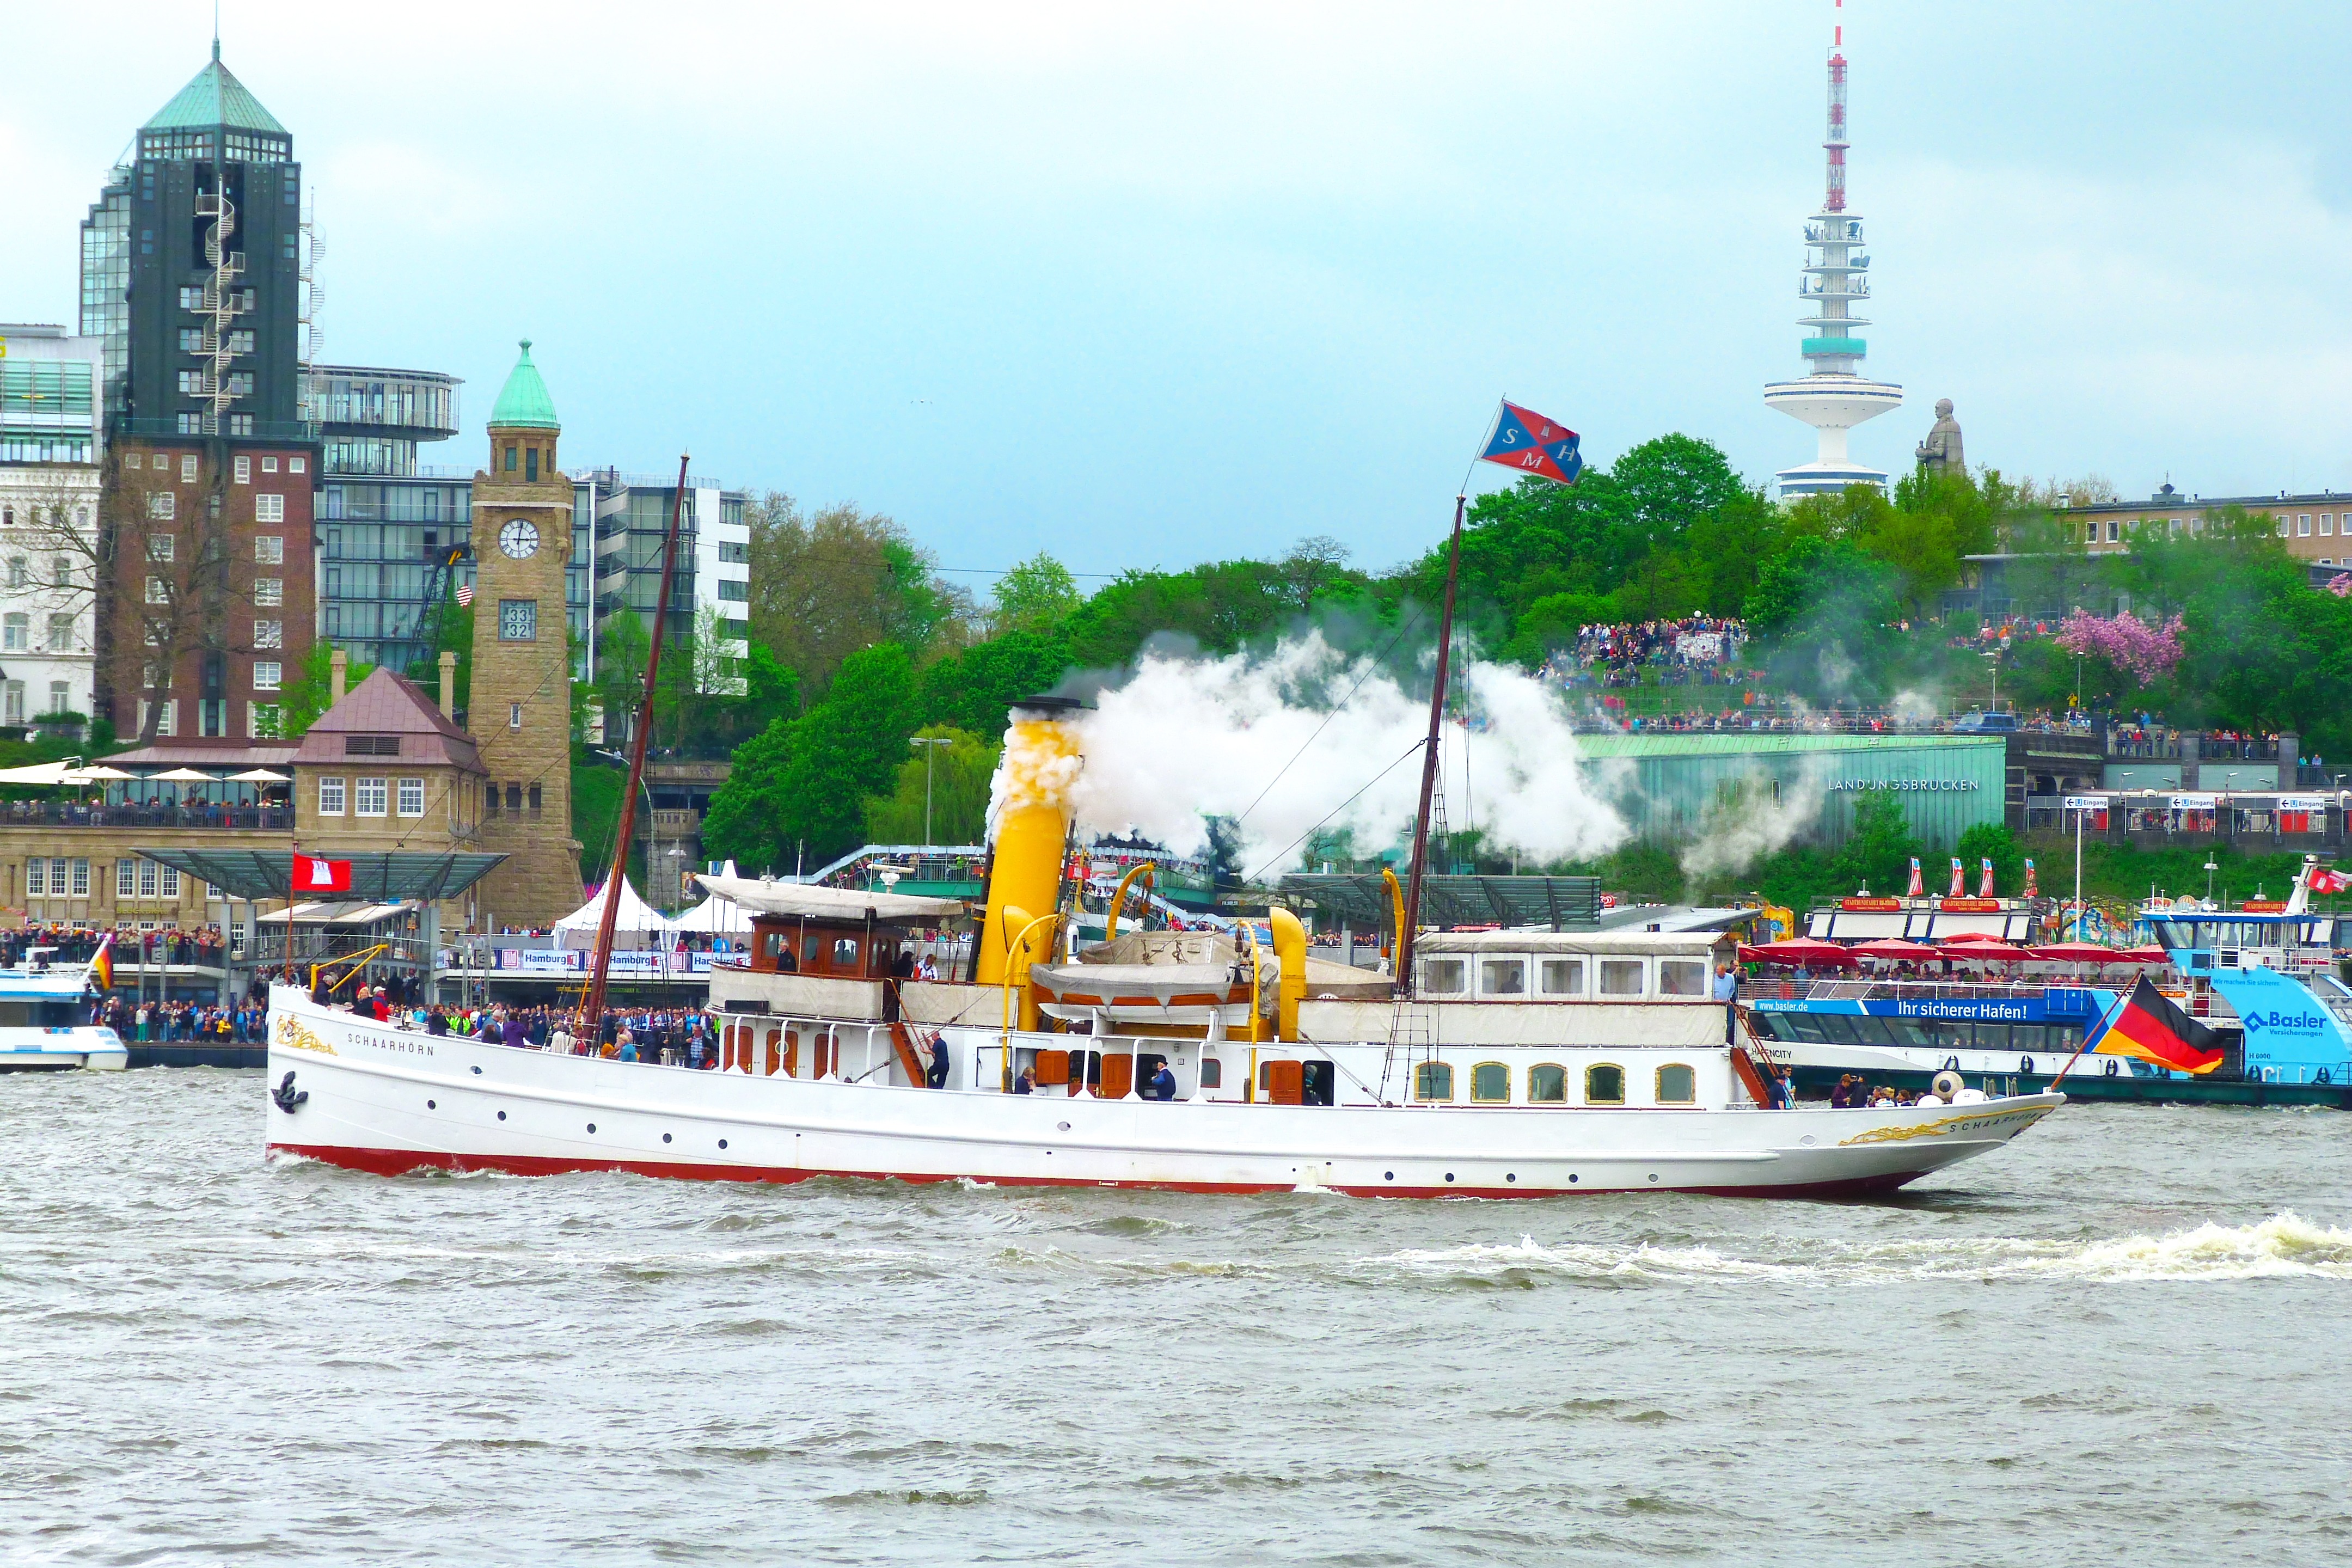
sea, boat, river, ship, vehicle, harbor, port, waterway, ferry, boating, tugboat, watercraft, steamboat, elbe, hamburg, hafengeburtstag, fishing vessel, motor ship, passenger ship